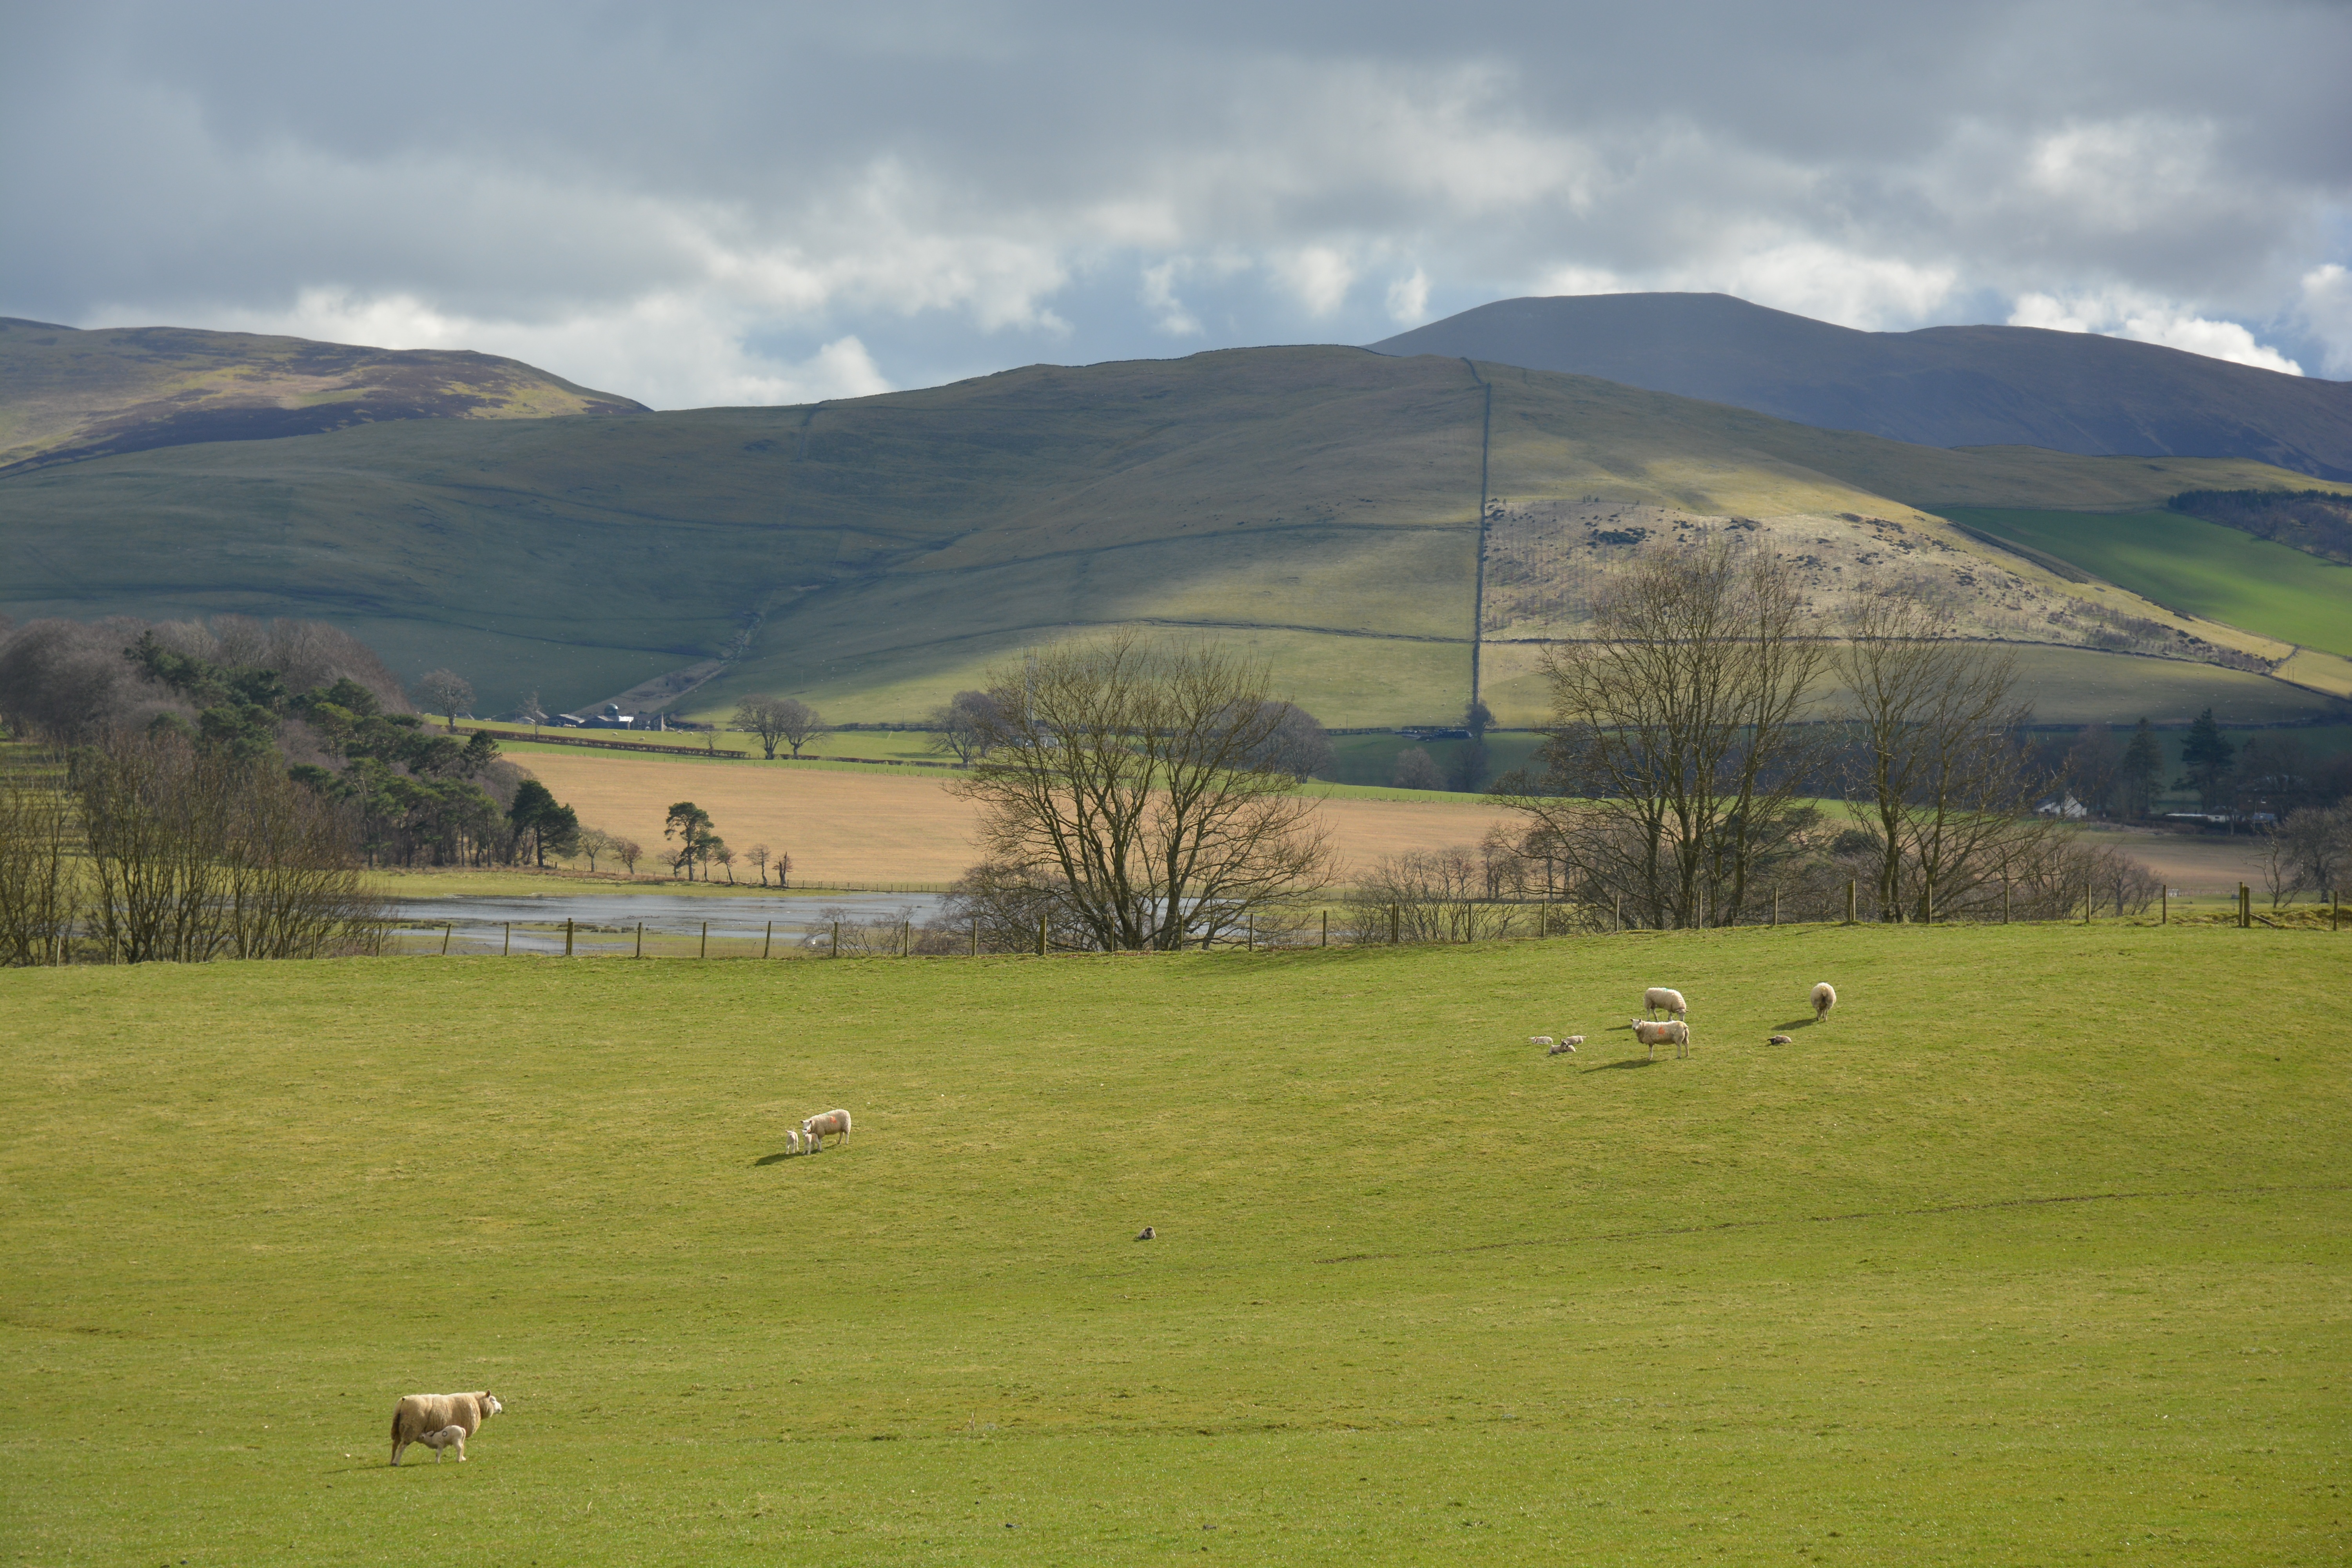
landscape, nature, grass, mountain, structure, sun, field, farm, meadow, prairie, countryside, hill, lake, valley, mountain range, pond, environment, green, scenic, pasture, sheep, scenery, shadow, fresh, reservoir, agriculture, highland, plain, golf course, trees, uk, grassland, plateau, scotland, scottish, fell, loch, rural area, lake district, geographical feature, mountainous landforms, sport venue